Bybee–Howell House

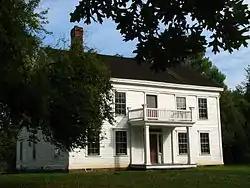
The Bybee–Howell House in 2008

The Bybee–Howell House is a historic house, located on Sauvie Island (in the Columbia River), Oregon, United States. It is listed on the National Register of Historic Places. As of 2010, it is part of Howell Territorial Park, administered by the Metro regional government.